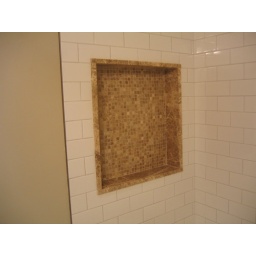
Classic white subway tile and emperador marble niche frame and mosaic on floor and in wall niches